Thomas Clausen (musician)

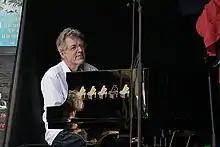
Copenhagen Jazz Festival 2018

Clausen was part of the band V8, led by Palle Mikkelborg and Alex Riel, from 1970 to 1975. He has recorded with Scandinavian jazz musicians and with Bob Brookmeyer, Eddie "Lockjaw" Davis, Dexter Gordon, Jackie McLean, Ben Webster and others. He has also led groups throughout his career.